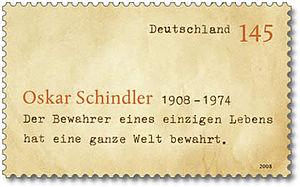
Timbre commémoratif allemand célébrant le centenaire de la naissance d'Oskar Schindler. La phrase indique ""Celui qui sauve une seule vie, sauve le monde entier"", maxime tirée du Talmud (traité Sanhédrin page 37a) Motiv: Der Bewahrer eines einzigen Lebens hat eine ganze Welt bewahrt. Ausgabepreis: 145 Cent"
Oskar Schindler, né le 28 avril 1908 à Zwittau et mort le 9 octobre 1974 à Hildesheim, en Allemagne, est un industriel allemand.